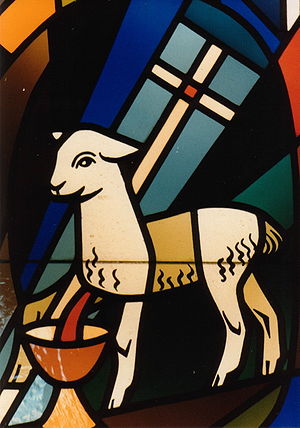
Agnus Dei
Agnus Dei
Agnus Dei eller Guds lam er en symbolsk figur brugt i kunst og blandt andet i våbenskjold og segl.